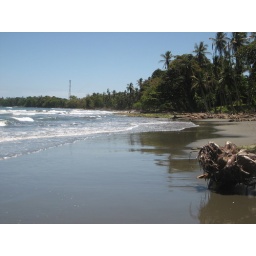
The shores at Playa Negra, the black sand beach, during my weekend in Cahuita, March 20-22.